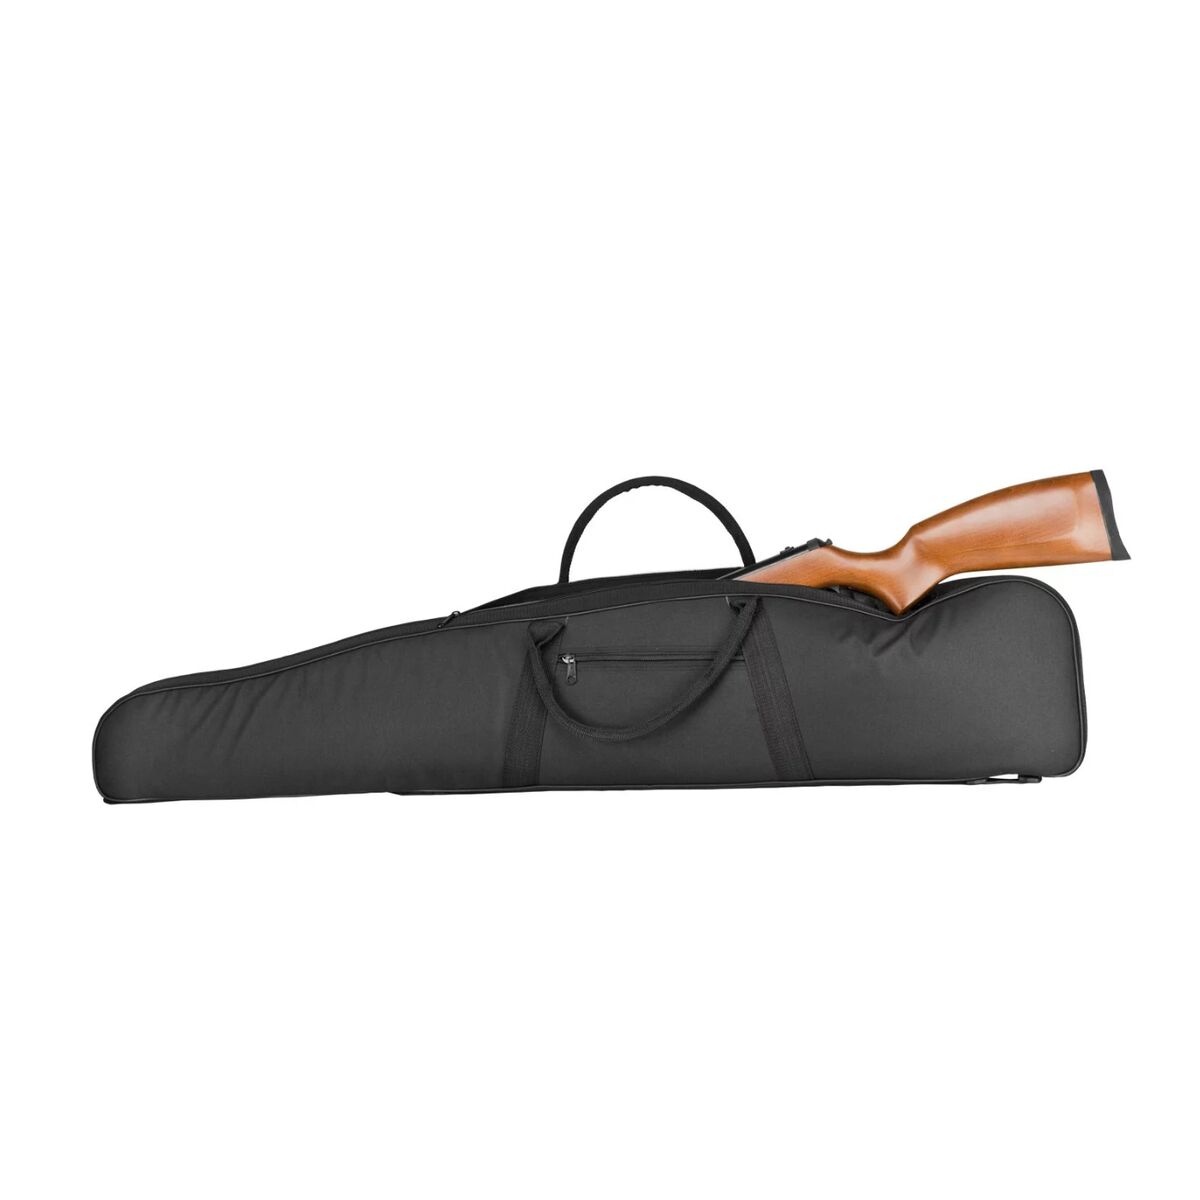
Étui pour pistolet BROŃ.PL Oxford-3
Brand: BROŃ.PL
Restez en forme et découvrez les dernières nouveautés du secteur pour faire du sport avec les meilleures garanties ! Achetez Étui pour pistolet BROŃ.PL Oxford-3 au meilleur prix et profitez d'une vie saine ! Matériel: Nylon Couleur: Noir
Category: Sporting Goods > Athletics > Fencing > Fencing Training Aids > Fencing Training Bags